ZiU-9

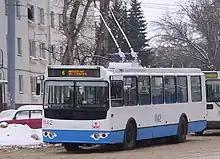
Trolleybus ZiU-682G-016.05 in Orël, Russia

Since September 2009, JSC "Trolza" in accordance with an obtained production license started production of trolleybuses ZiU-682G-016.04 and ZiU-682G-016.05. And apparently, these trolleys and constructive modifications almost completely replicate their predecessors ZiU-682G-016.02 and ZiU-682G-016.03. As changes in the rank of permanent options included installing electronic route signs and a marquee in the passenger compartment and ABS that ZiU-682G-ZiU 016.02 and 016.03-682G-performed by the customer.